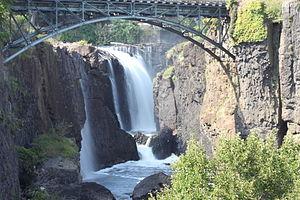
Le comté de Passaic est un comté situé au nord de l'État de New Jersey, aux États-Unis. Son siège est la ville de Paterson. Le comté fait partie de l'agglomération new-yorkaise. Selon le recensement de 2010, il a 501 226 habitants.